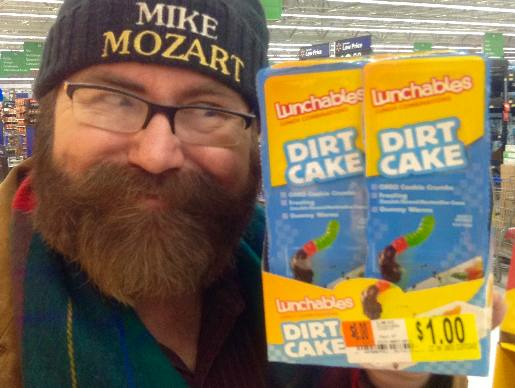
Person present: Yes